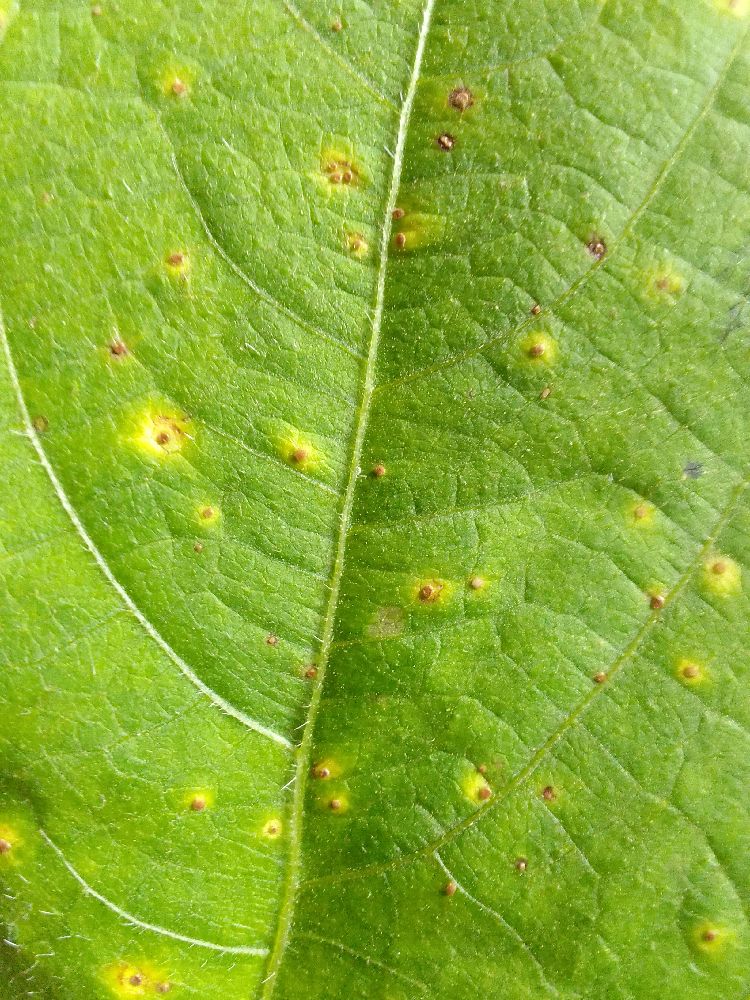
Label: rust